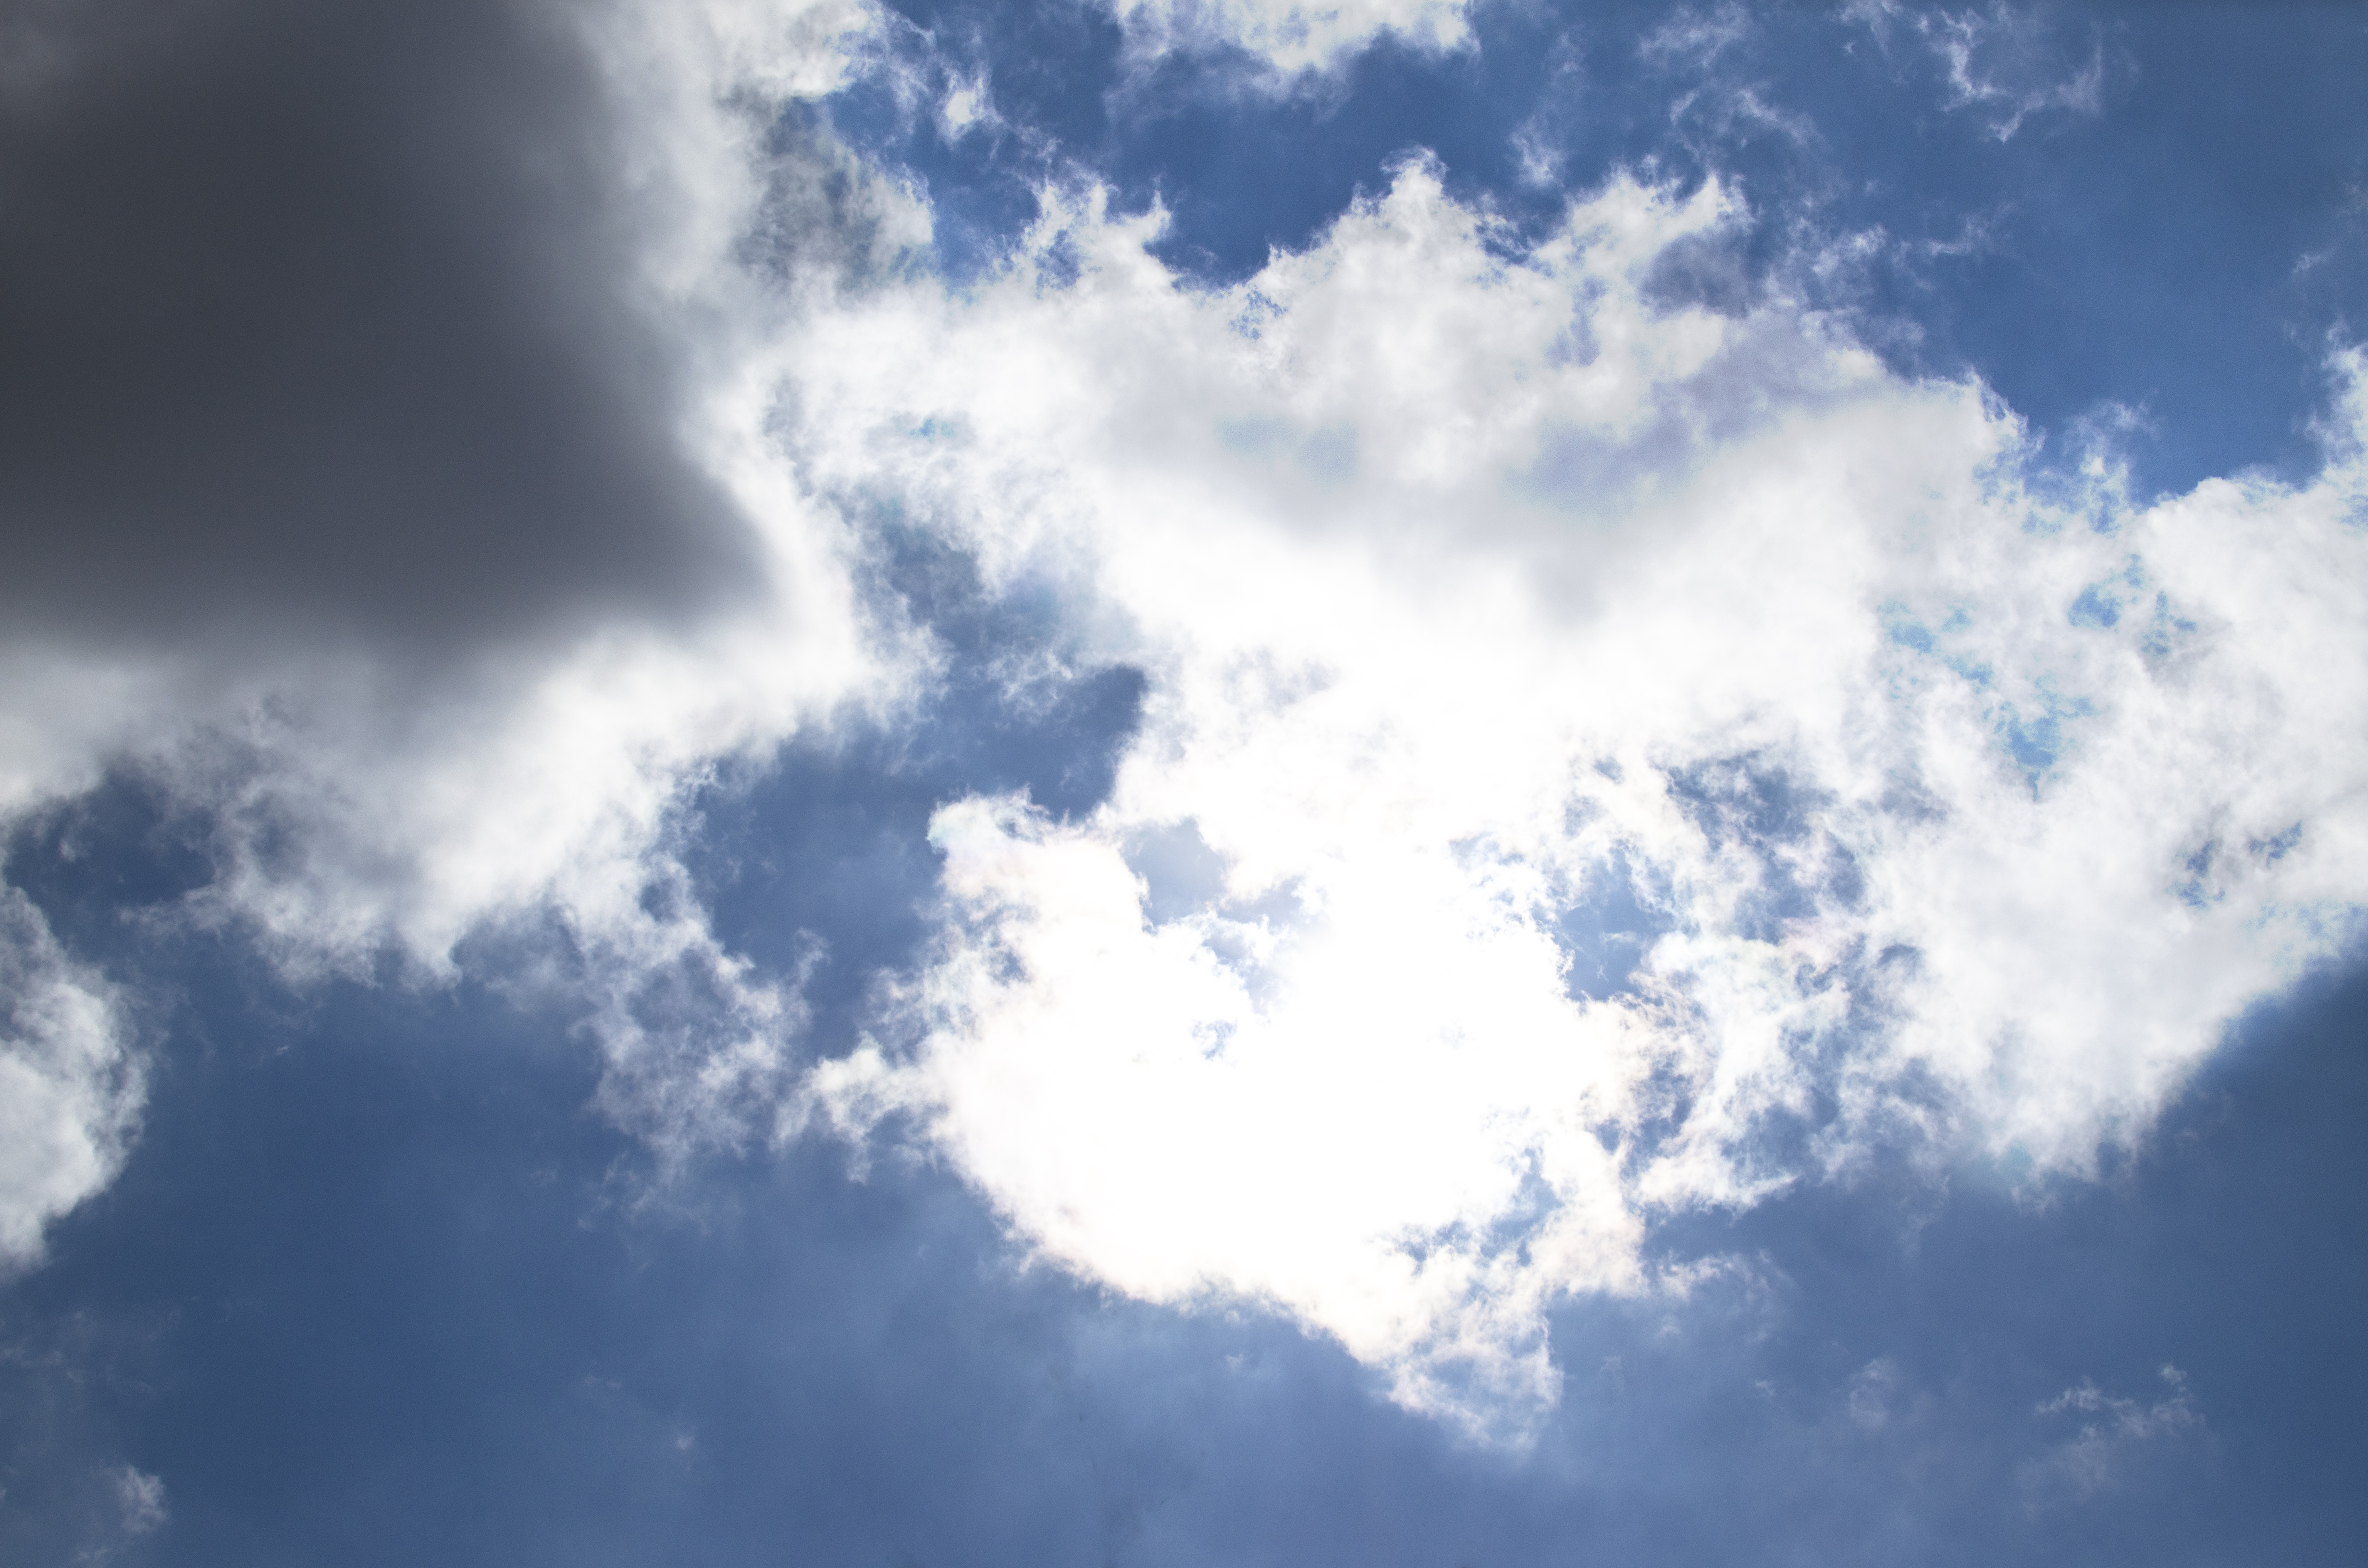
nature, outdoor, light, abstract, cloud, group, sky, sun, mist, white, sunlight, air, texture, view, wind, atmosphere, summer, daytime, panoramic, environment, pattern, spring, high, fluffy, heaven, tranquil, scenic, color, natural, space, weather, skylight, cumulus, blue, environmental, cloudscape, blue sky, textured, transparent, outdoors, sunny, clouds, background, turquoise, design, daylight, beige, bright, climate, wallpaper, postcard, beauty, beautiful, day, scene, stationary, layer, backdrop, spot, only, sky clouds, the clear, sun light, white clouds, meteorological phenomenon, sky background, descriptive, atmosphere of earth, is overcast, the softness, the sparse, the stratosphere, meteorologists, the vibrant